Lentil soup

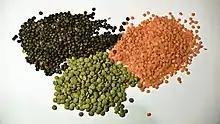
Several types of lentils used in lentil soup

Lentil soup may include vegetables such as carrots, potatoes, celery, parsley, tomato, pumpkin, ripe plantain and onion. Common flavorings are garlic, bay leaf, cumin, olive oil, cardamom and vinegar. It is sometimes garnished with croutons or chopped herbs or butter, olive oil, cream or yogurt. Indian lentil soup contains a variety of aromatic spices. In Iraqi and Levantine cuisine the soup is seasoned with turmeric and cumin and topped with toasted, thin vermicelli noodles called "sha'iriyya" (شعيرية), and served with a lemon for squeezing. In the Middle East, the addition of lemon juice gives a pungent tang and cuts the heaviness of the dish. In Egypt and throughout the Middle East, the soup is commonly puréed before serving, and is traditionally consumed in the winter.